Refah School

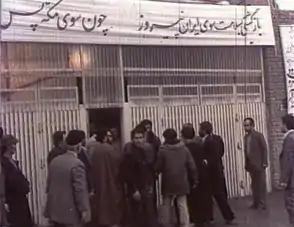
The Entrance of the Refah School, pictured in February 1st 1979

On February 1, 1979, with the help of Bazaaris, the school was turned into a headquarters for the leader of the revolution, Ruhollah Khomeini, and the revolutionary operations. Due to the influence of Khomeini's followers, the school was chosen as a safe and temporary residence for Khomeini and the base of the revolutionary operations.